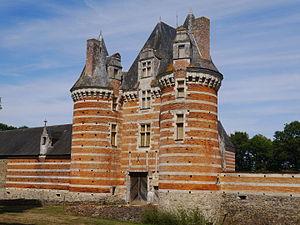
Le châtelet (entrée du château).
Le châtelet est un bâtiment indépendant constituant un ouvrage de défense active chargé de protéger un passage. Le plus souvent, il s'agit de deux tours jumelles de flanquement, encadrant un passage voûté, et qui sont reliées entre elles au-dessus de leur premier niveau.
Le château de Mortiercrolles à Saint-Quentin-les-Anges en Mayenne est un édifice de style Louis XII situé à 1 km au sud-est du bourg.
Formant la transition entre l'art gothique et la Première Renaissance, le style Louis XII est le résultat des guerres d'Italie de Charles VIII et de Louis XII mettant alors la France en rapport direct avec la Renaissance artistique italienne. D'une façon générale, la structure reste française, seul le décor change et devient italien.
Saint-Quentin-les-Anges est une commune française, située dans le département de la Mayenne en région Pays de la Loire, peuplée de 435 habitants.
Cet article recense les monuments historiques français classés en 1924.